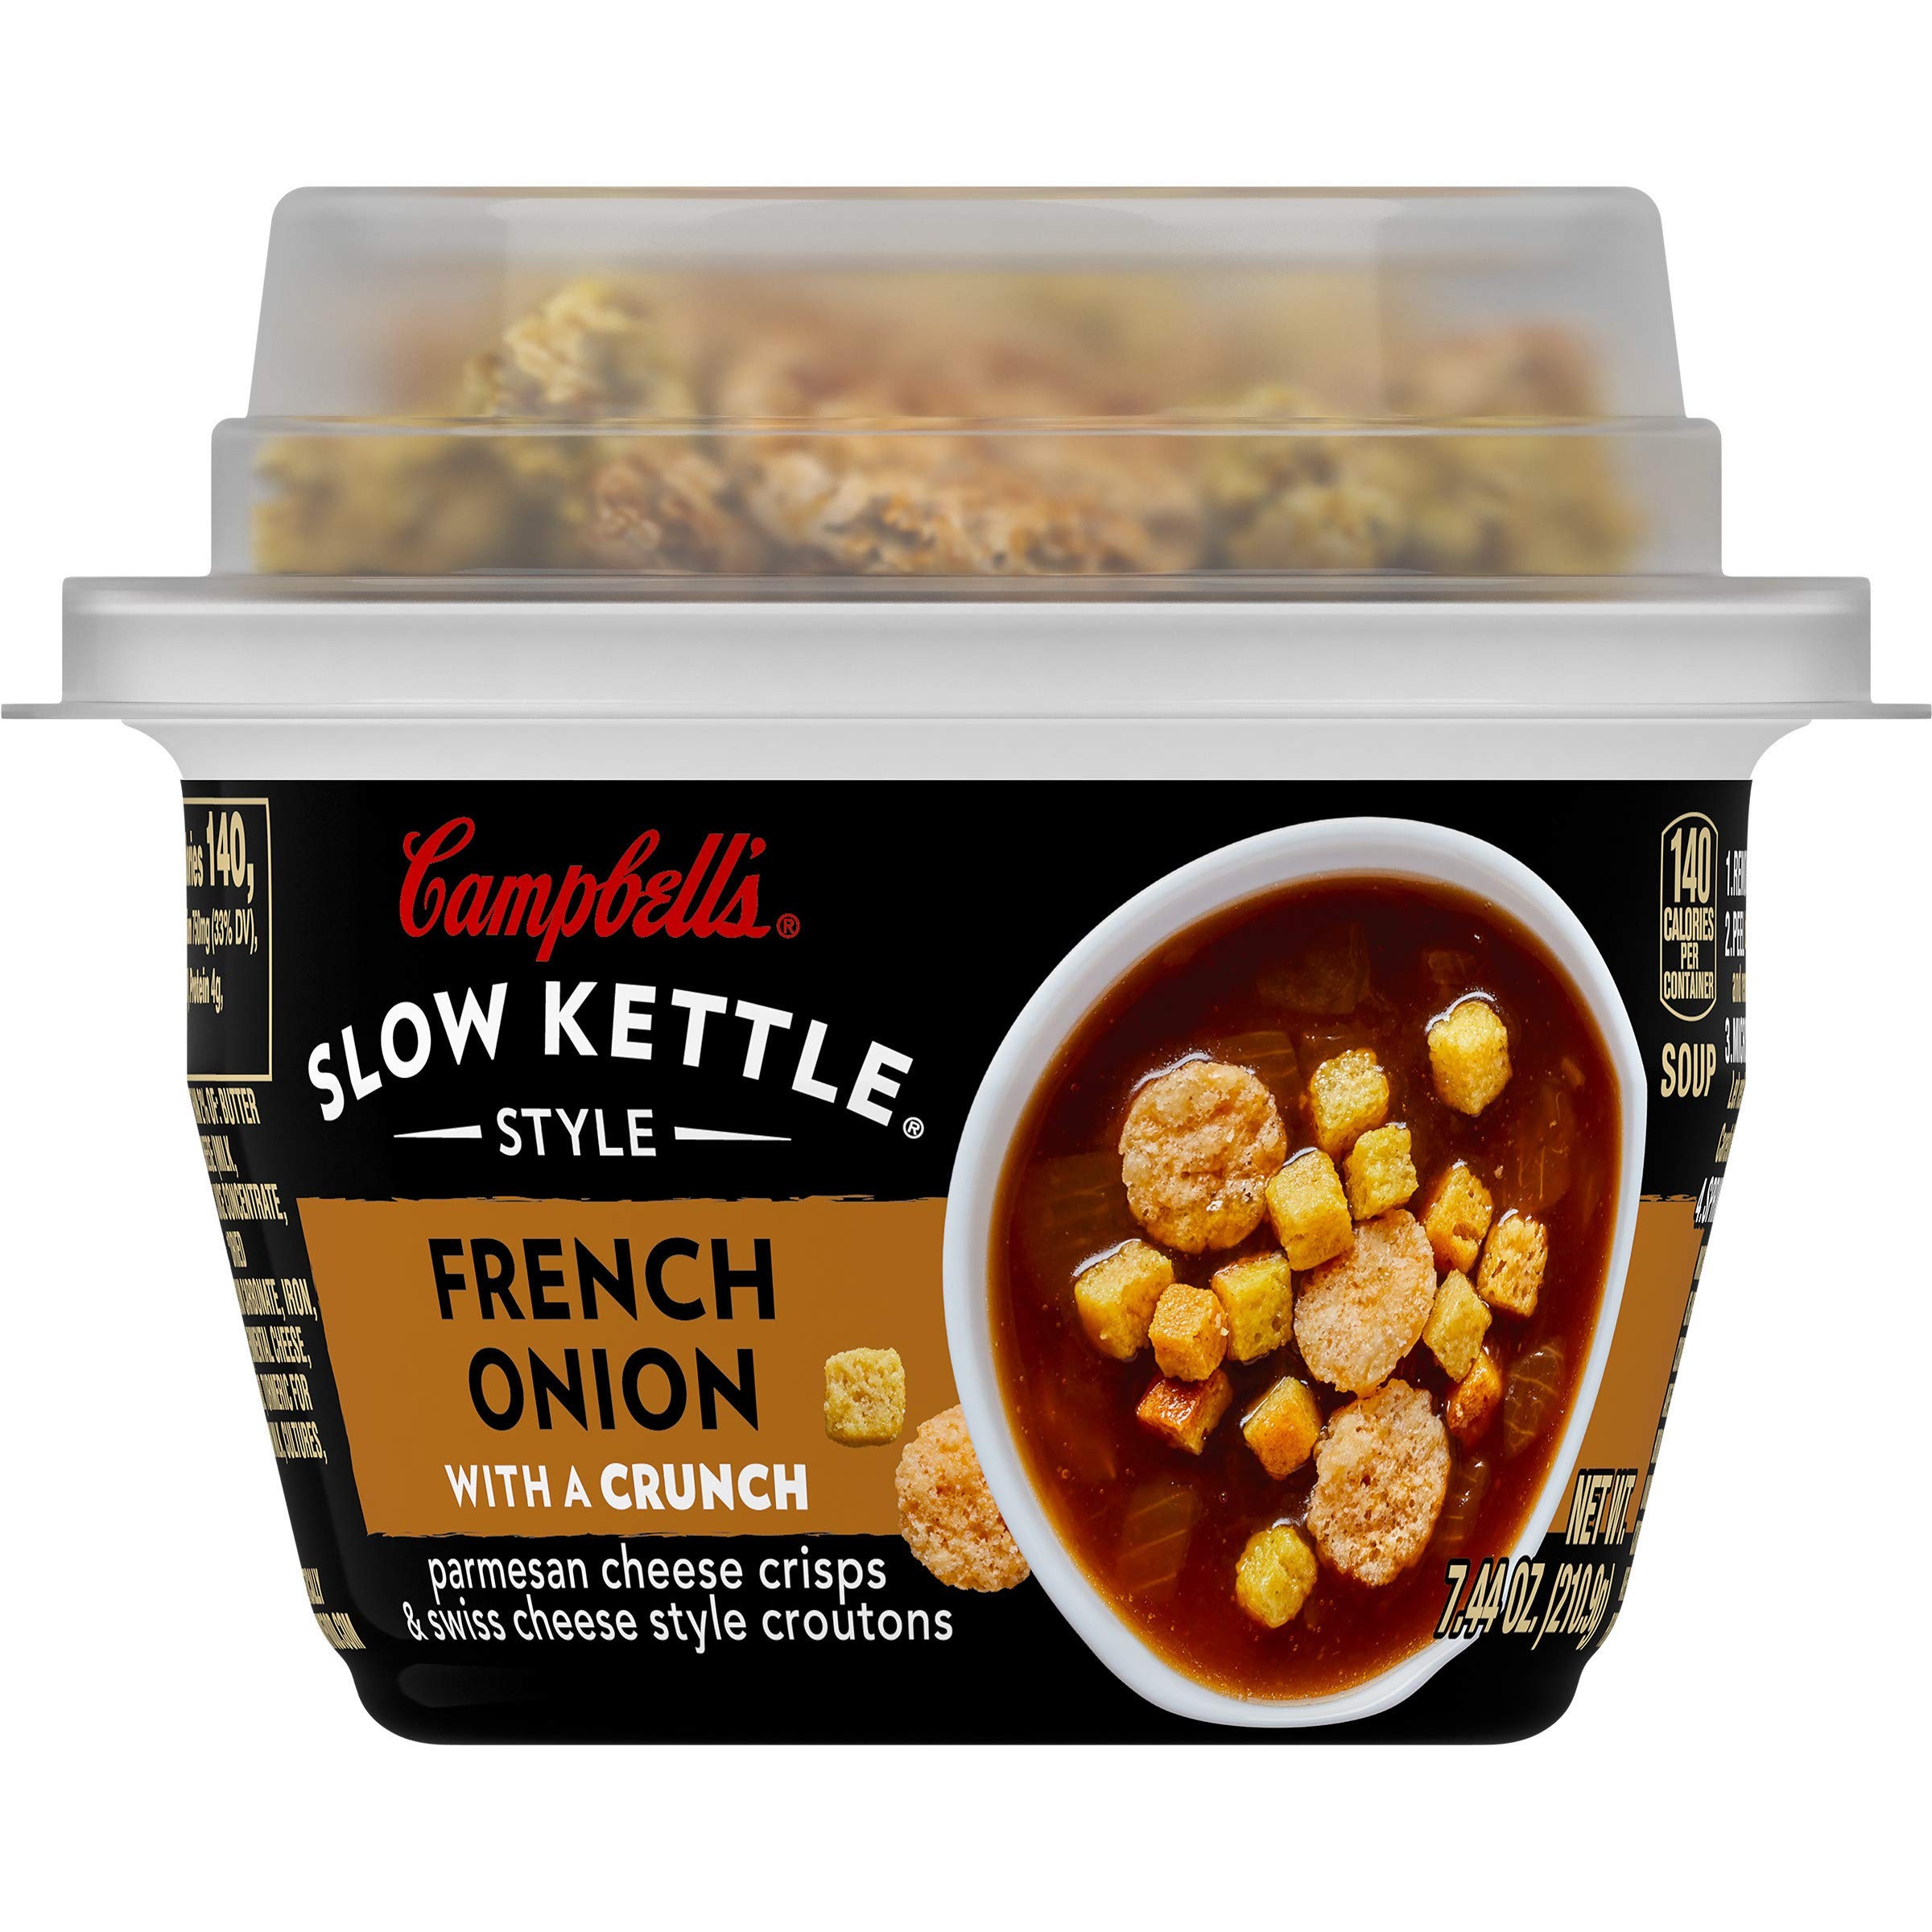
Item Name: Campbell's Slow Kettle Style French Onion Soup With Crunchy Toppings, Gourmet Snack, 7 Ounce Microwavable Cup
Bullet Point 1: FRENCH ONION SOUP WITH A CRUNCHY TWIST: Each snack-sized soup comes with a topper of Parmesan crisps and cheese croutons for you to add crunchy goodness wherever you are
Bullet Point 2: HEAT, SPRINKLE, ENJOY: This gourmet snack can be yours in just minutes. Heat up this French Onion soup, sprinkle with Parmesan crisps an Swiss cheese croutons, and enjoy as an easy snack
Bullet Point 3: AN EASY SNACK WITH GOURMET TASTE: Microwave in minutes for a flavorful gourmet snack when you need a pick-me-up at work or afternoon indulgence
Bullet Point 4: FRENCH ONION SOUP CRAFTED BY CHEFS: Using only authentic ingredients, our gourmet soup is simmered to perfection to create indulgent tastes
Bullet Point 5: SHIPS AS A SINGLE: This french onion soup ships as single 7-ounce microwavable bowl
Value: 7.44
Unit: Ounce

Price: 1.98